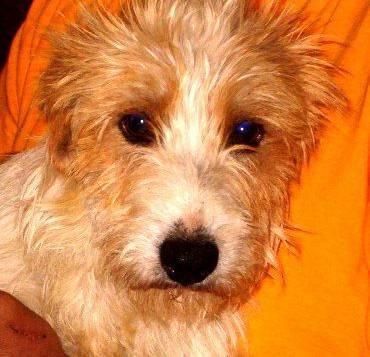
dog